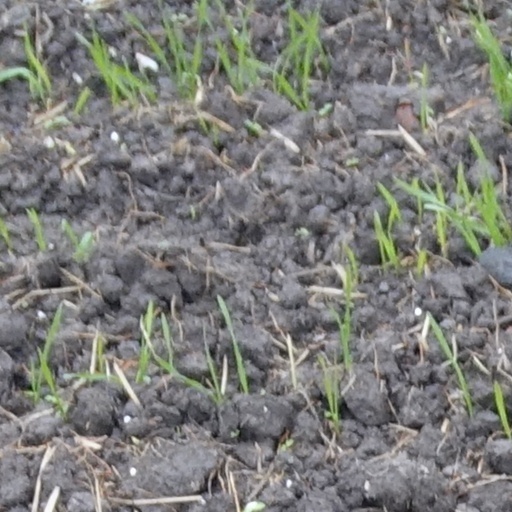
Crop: wheat